Ravinder Bansal

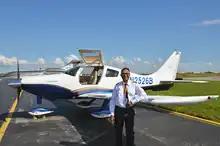

Ravinder Bansal (born 26 February 1949), is an Indian American entrepreneur, philanthropist, and amateur pilot from Clarence, New York. He was the first person of Indian origin to fly around the world solo in a single engine plane.